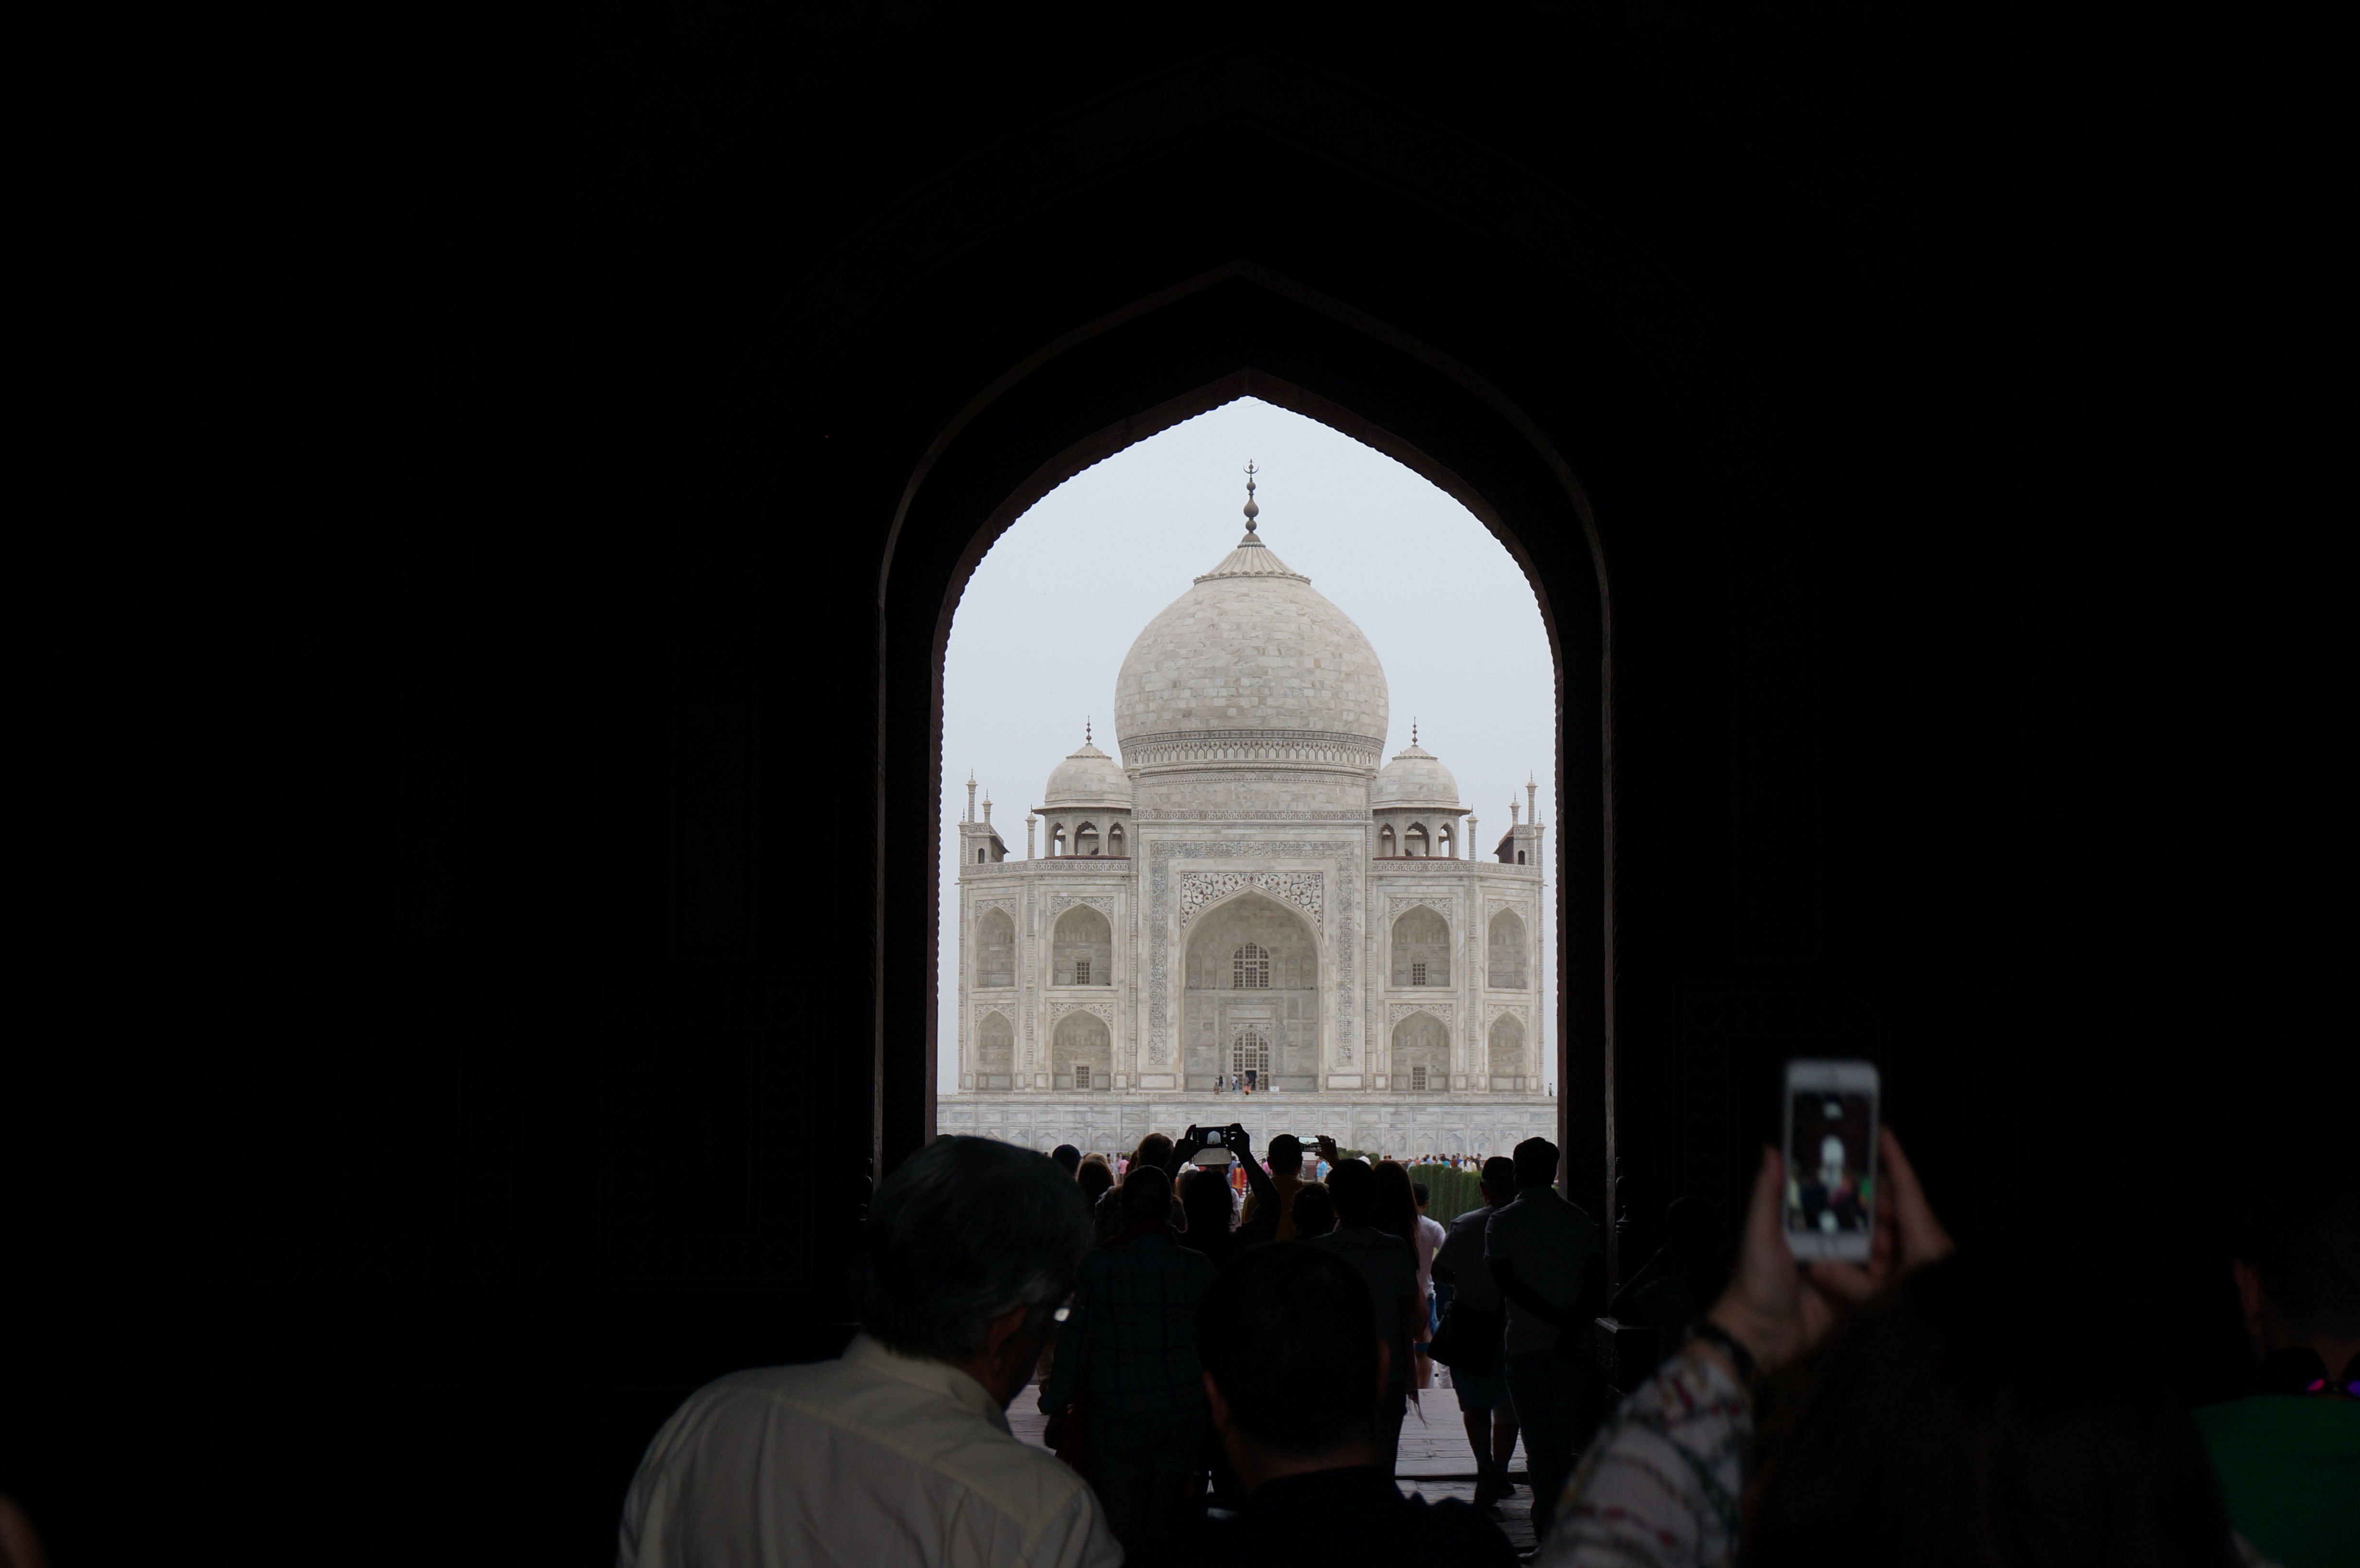
architecture, structure, white, building, palace, monument, vacation, travel, love, symbol, religion, asia, landmark, tourism, place of worship, taj mahal, temple, marble, shrine, culture, islam, india, dome, tomb, banita tour, emperor, agra, taj, mahal, mausoleum, minaret